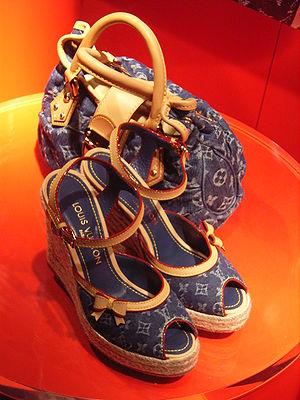
Louis Vuitton Malletier est une maison française de maroquinerie de luxe, mais également de prêt-à-porter depuis l'aube des années 2000, fondée en 1854 par le malletier, plus tard maroquinier, Louis Vuitton dont l'œuvre est poursuivie par ses descendants. Louis Vuitton Malletier est la première marque du groupe LVMH - Moët Hennessy Louis Vuitton fondé en 1987 par le rapprochement de la maroquinerie Vuitton et des Champagne Moët & Chandon, et propriété du milliardaire Bernard Arnault depuis 1989. Louis Vuitton a une présence mondiale, avec une forte présence au Japon depuis les années 2000.